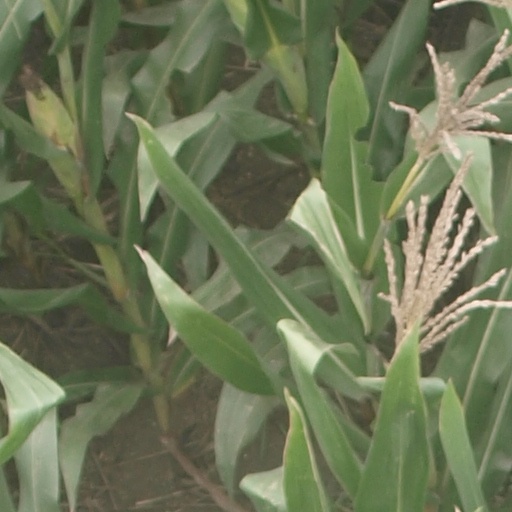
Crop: maize; corn